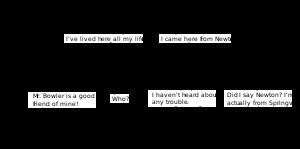
Un arbre de dialogue est un mécanisme de gameplay utilisé dans de nombreux jeux d'aventure et jeux de rôle dont les livres-jeux. Lors d'une interaction avec un personnage non-jouable, le joueur a le choix de ce qu'il va dire jusqu'à ce que la conversation prenne fin. Certains genres de jeu vidéo, tels que les visual novels et les jeux de drague, s'articulent presque entièrement autour de ces interactions entre personnages.